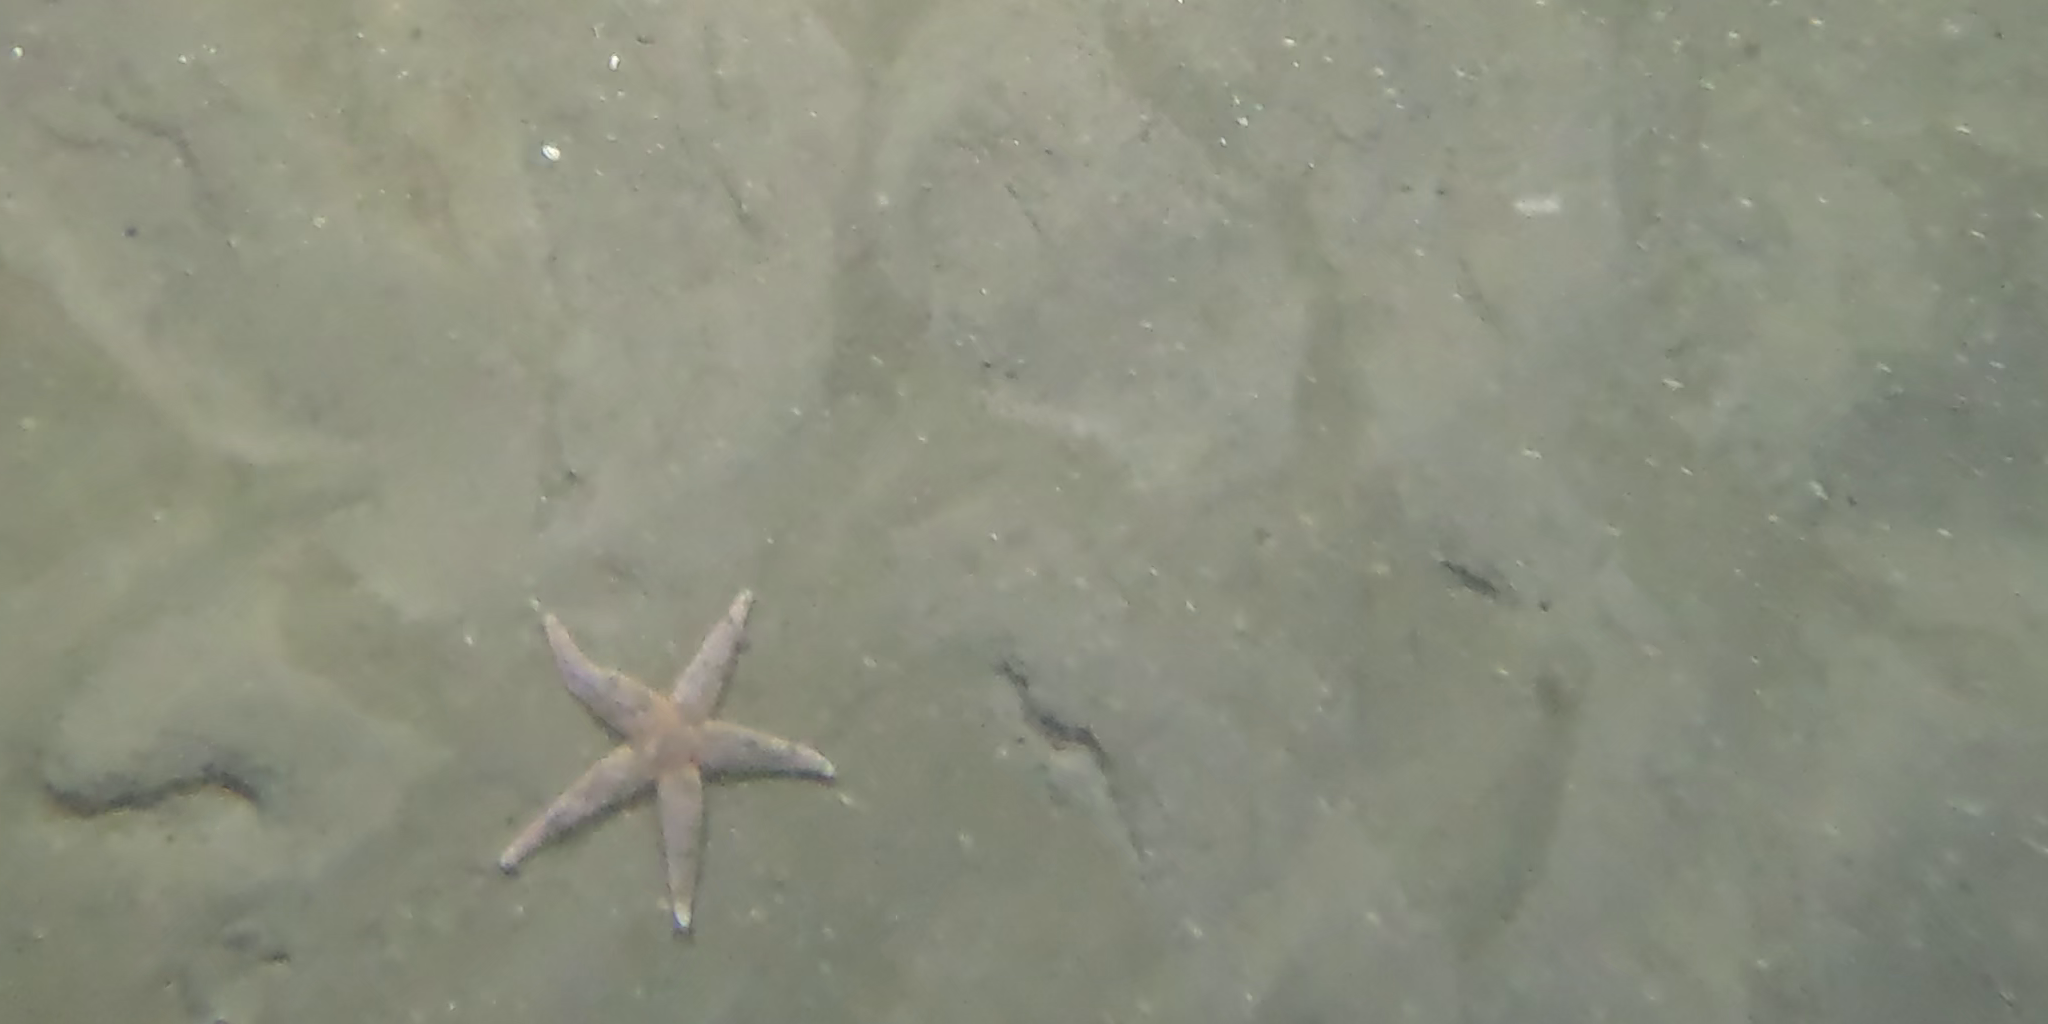
Seabed habitat: sand